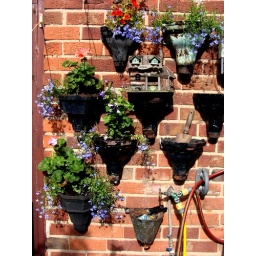
house wall in our garden